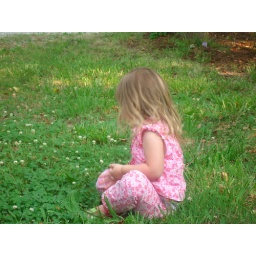
She likes to pick the weeds--uh, flowers in front of the house